Gotcha! (band)

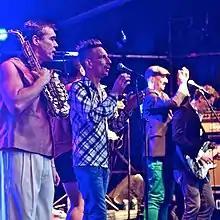
Gotcha

Gotcha! is a Dutch funk band founded in 1989; their music, a mixture of sixties-trip-rock with funk and hip-hop, is influenced by George Clinton.